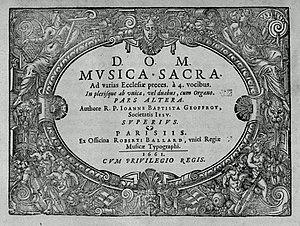
Page de titre de la Musica sacra de Jean-Baptiste Geoffroy (1661)
Jean-Baptiste Geoffroy, né en 1601 dans le diocèse de Clermont et décédé le 30 octobre 1675 à Paris, est un Jésuite français, musicien d'église et compositeur, actif durant le second tiers du XVIIᵉ siècle à Paris, et essentiellement connu pour la publication de deux recueils de musique sacrée en 1659 et 1661.